Credit CARD Act of 2009

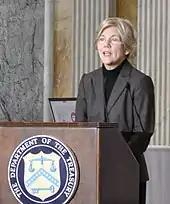
Elizabeth Warren delivers the keynote speech entitled "The CARD Act: One Year Later" at an evaluation symposium held February 22, 2011

The act was not expected to affect existing credit card contracts. However, the act that was passed applies to contracts made in the past by setting an effective date of February 22, 2010, which gave banks time to prepare and notify their customers. The Consumer Financial Protection Bureau in its October 2013 report on the CARD Act found that between the first quarter of 2009 and December 2012, credit card interest rates increased on average from 16.2% to 18.5%, while the “total cost of credit,” that is, the total of all fees and interest paid by all consumers as a percentage of the average cycle-ending balance, decreased by two hundred basis points (2.00%). The CFPB made no judgment on the extent to which the CARD Act contributed to these increases and decreases. However, interest rates on other types of consumer credit increased. The CFPB in its study also found that consumers paid less in late payment and over-the-limit fees since passage of the CARD Act. In contrast, studies by CardHub.com and the Center for Responsible Lending argued that interest rate trends were the result of economic pressures typical of a recession and not the law. According to these studies, historical economic data shows that the interest rate increase and decline in available credit seen during the Great Recession should have been worse considering the widespread unemployment, credit card delinquency and credit card charge-offs.